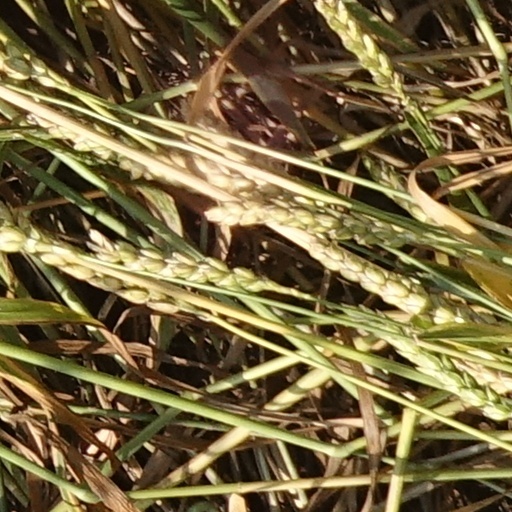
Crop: wheat